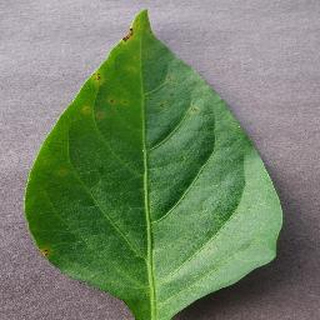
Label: healthy_bell_pepper